Macau Refuse Incineration Plant

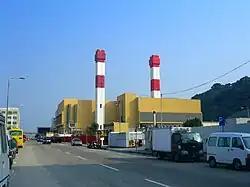

The Macau Refuse Incineration Plant (MRIP) is an incinerator in Taipa, Macau.